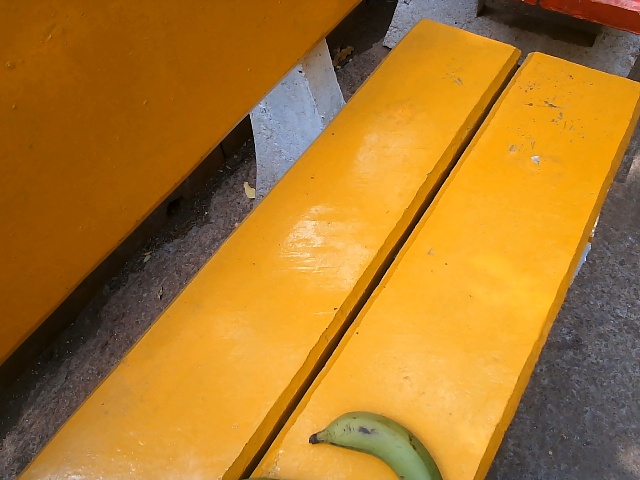
Label: Raw_Banana